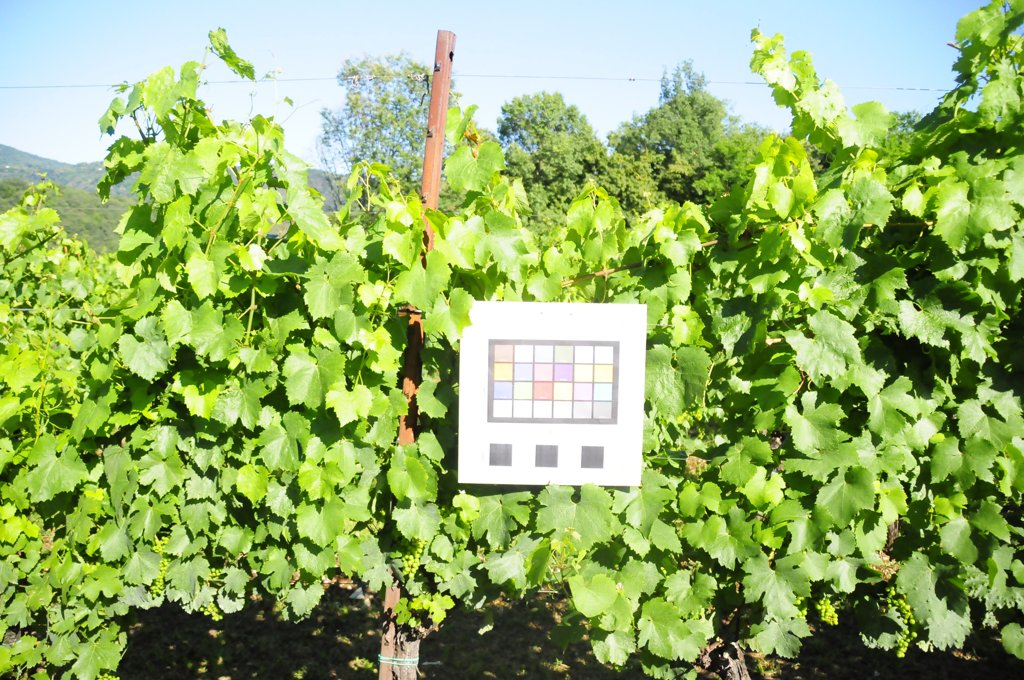
Berries visible: 143
Grape clusters: 7